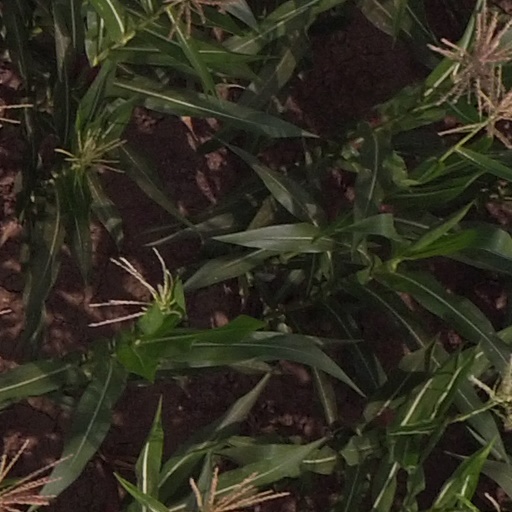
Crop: maize; corn